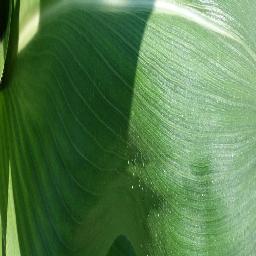
Label: Corn___healthy